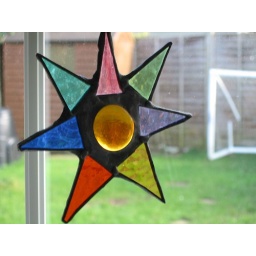
The view from the window over the sink in Myra and Vinood's kitchen